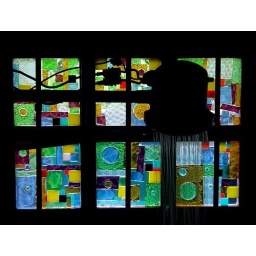
Mosaic in the toilet window in our house.